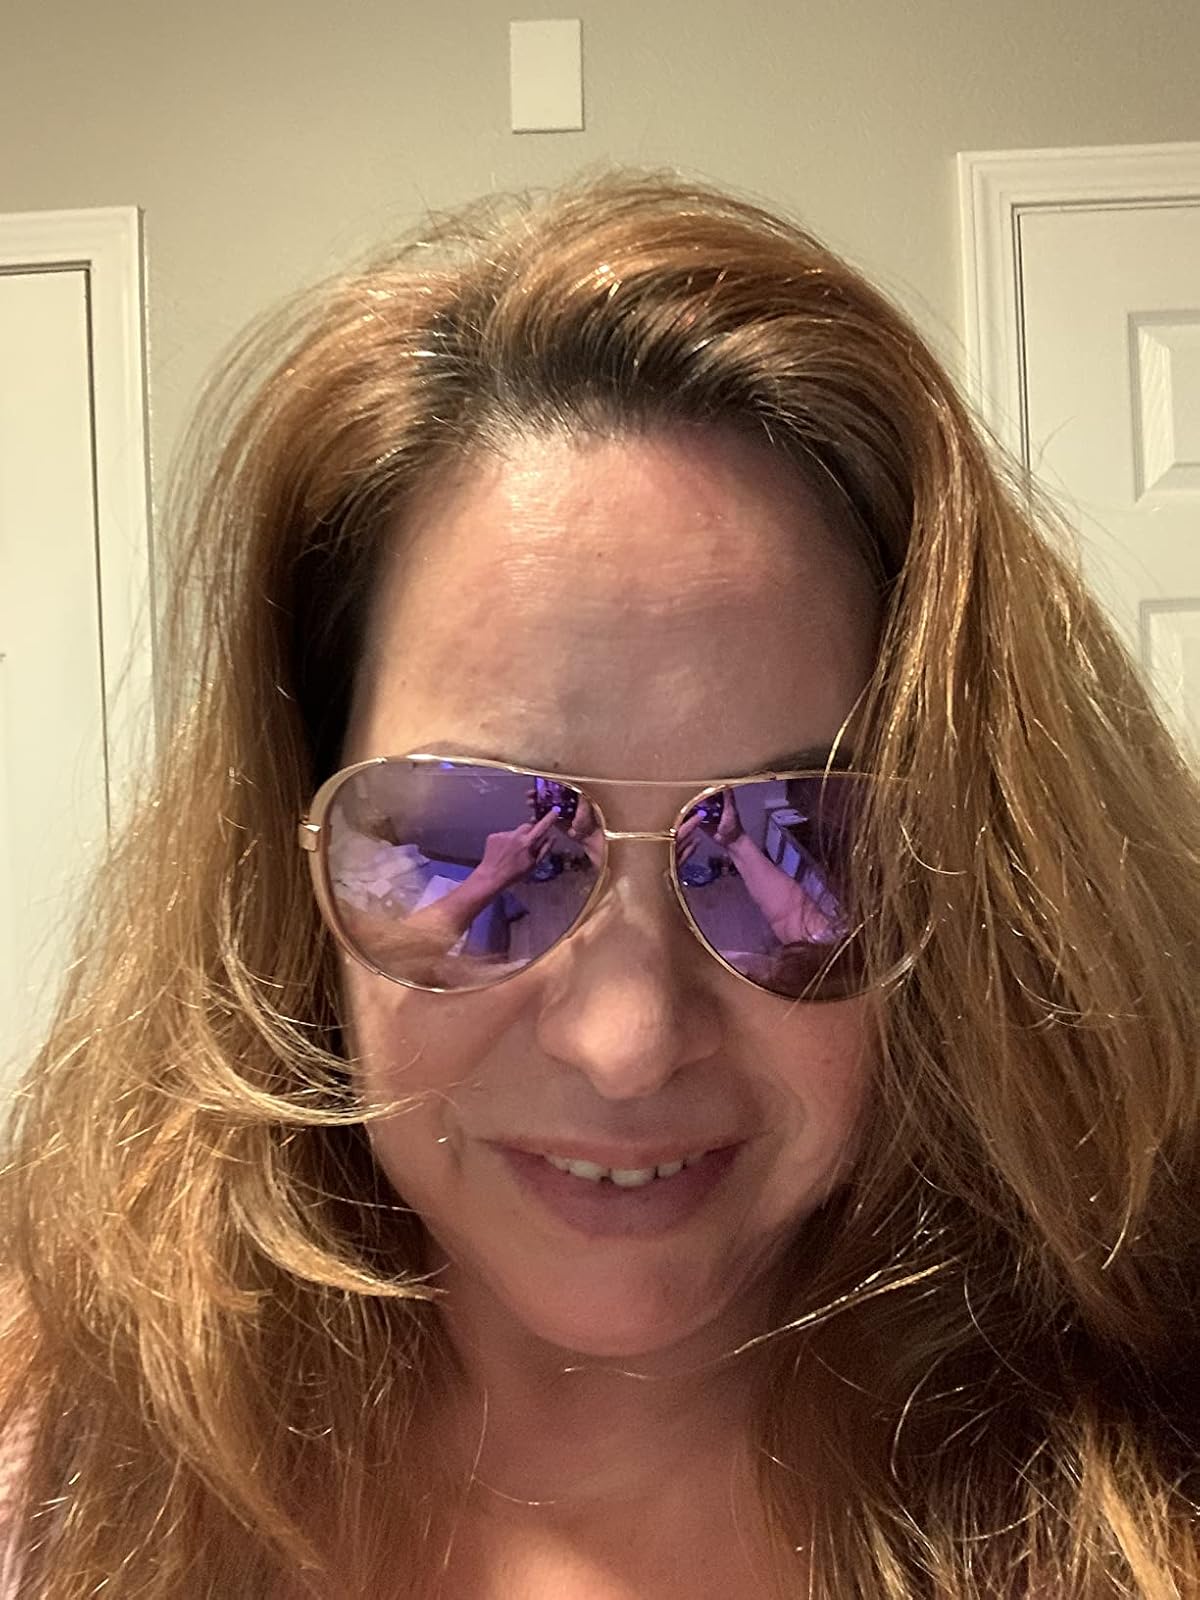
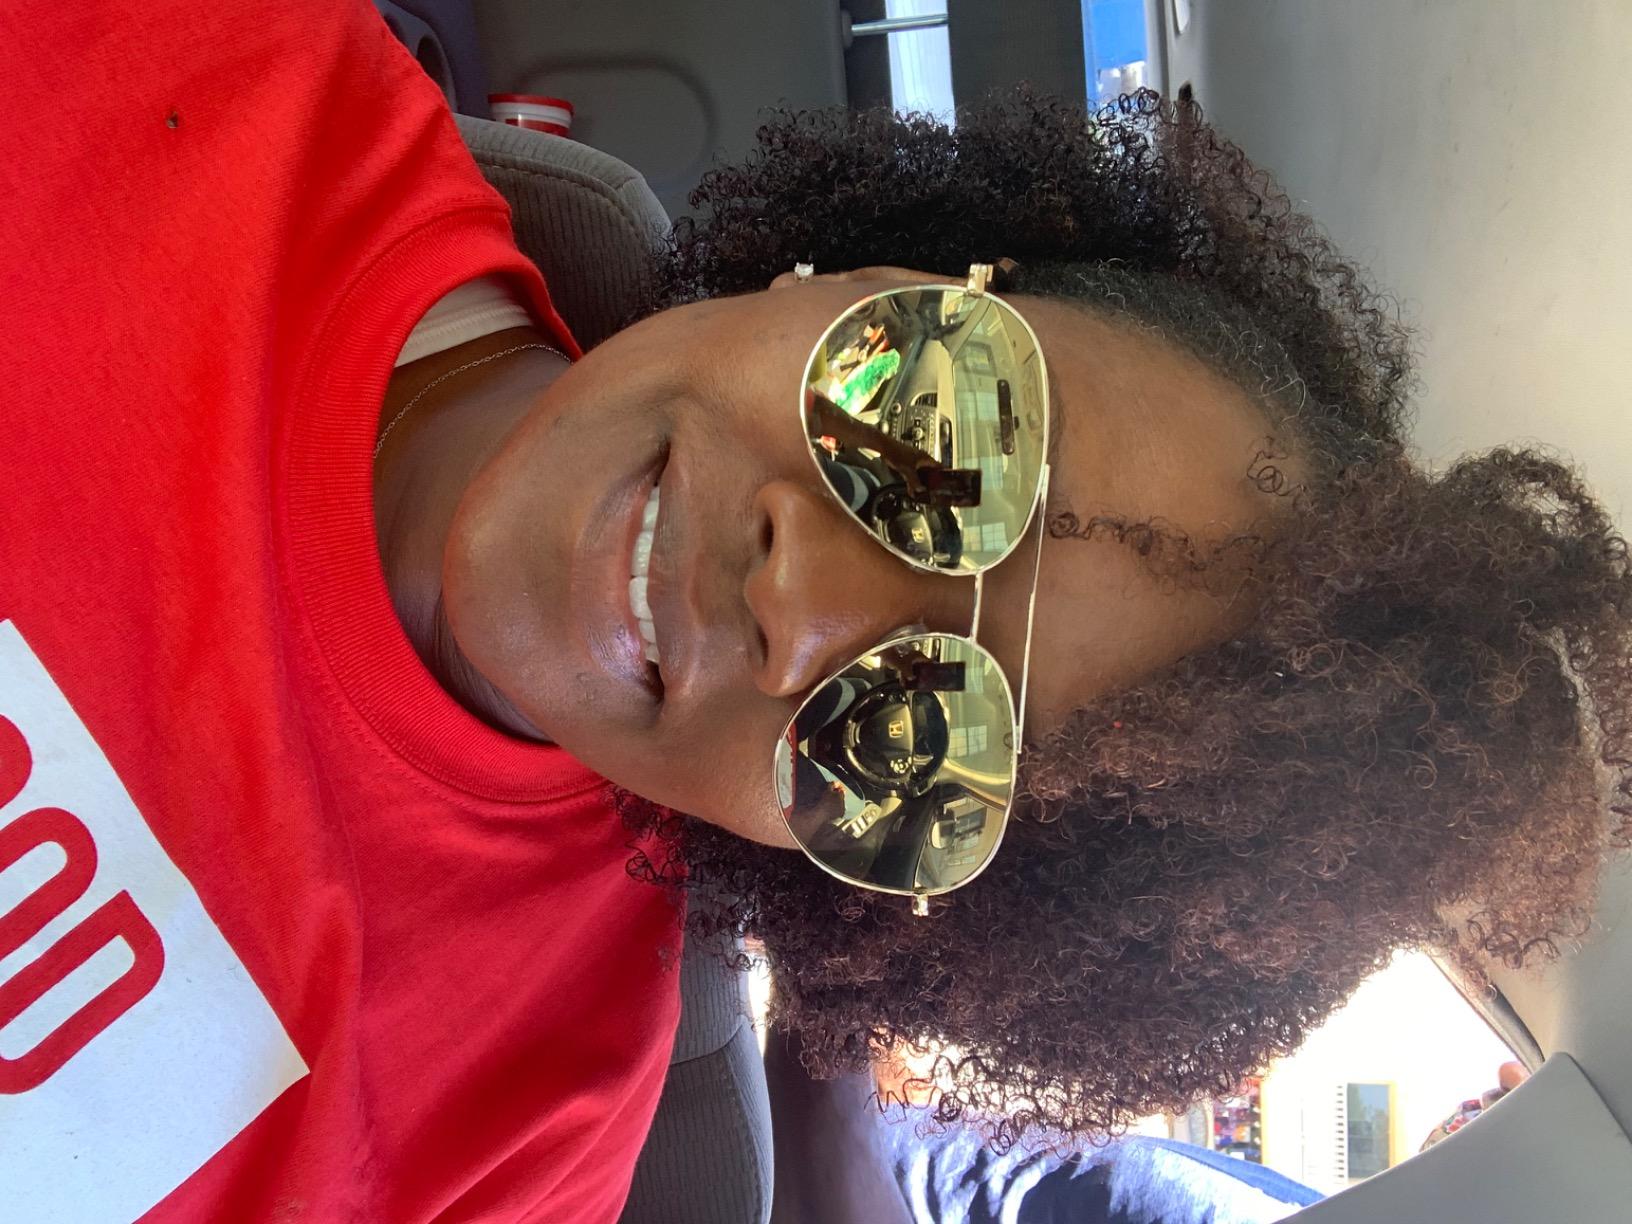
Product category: accessories_sunglasses
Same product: no